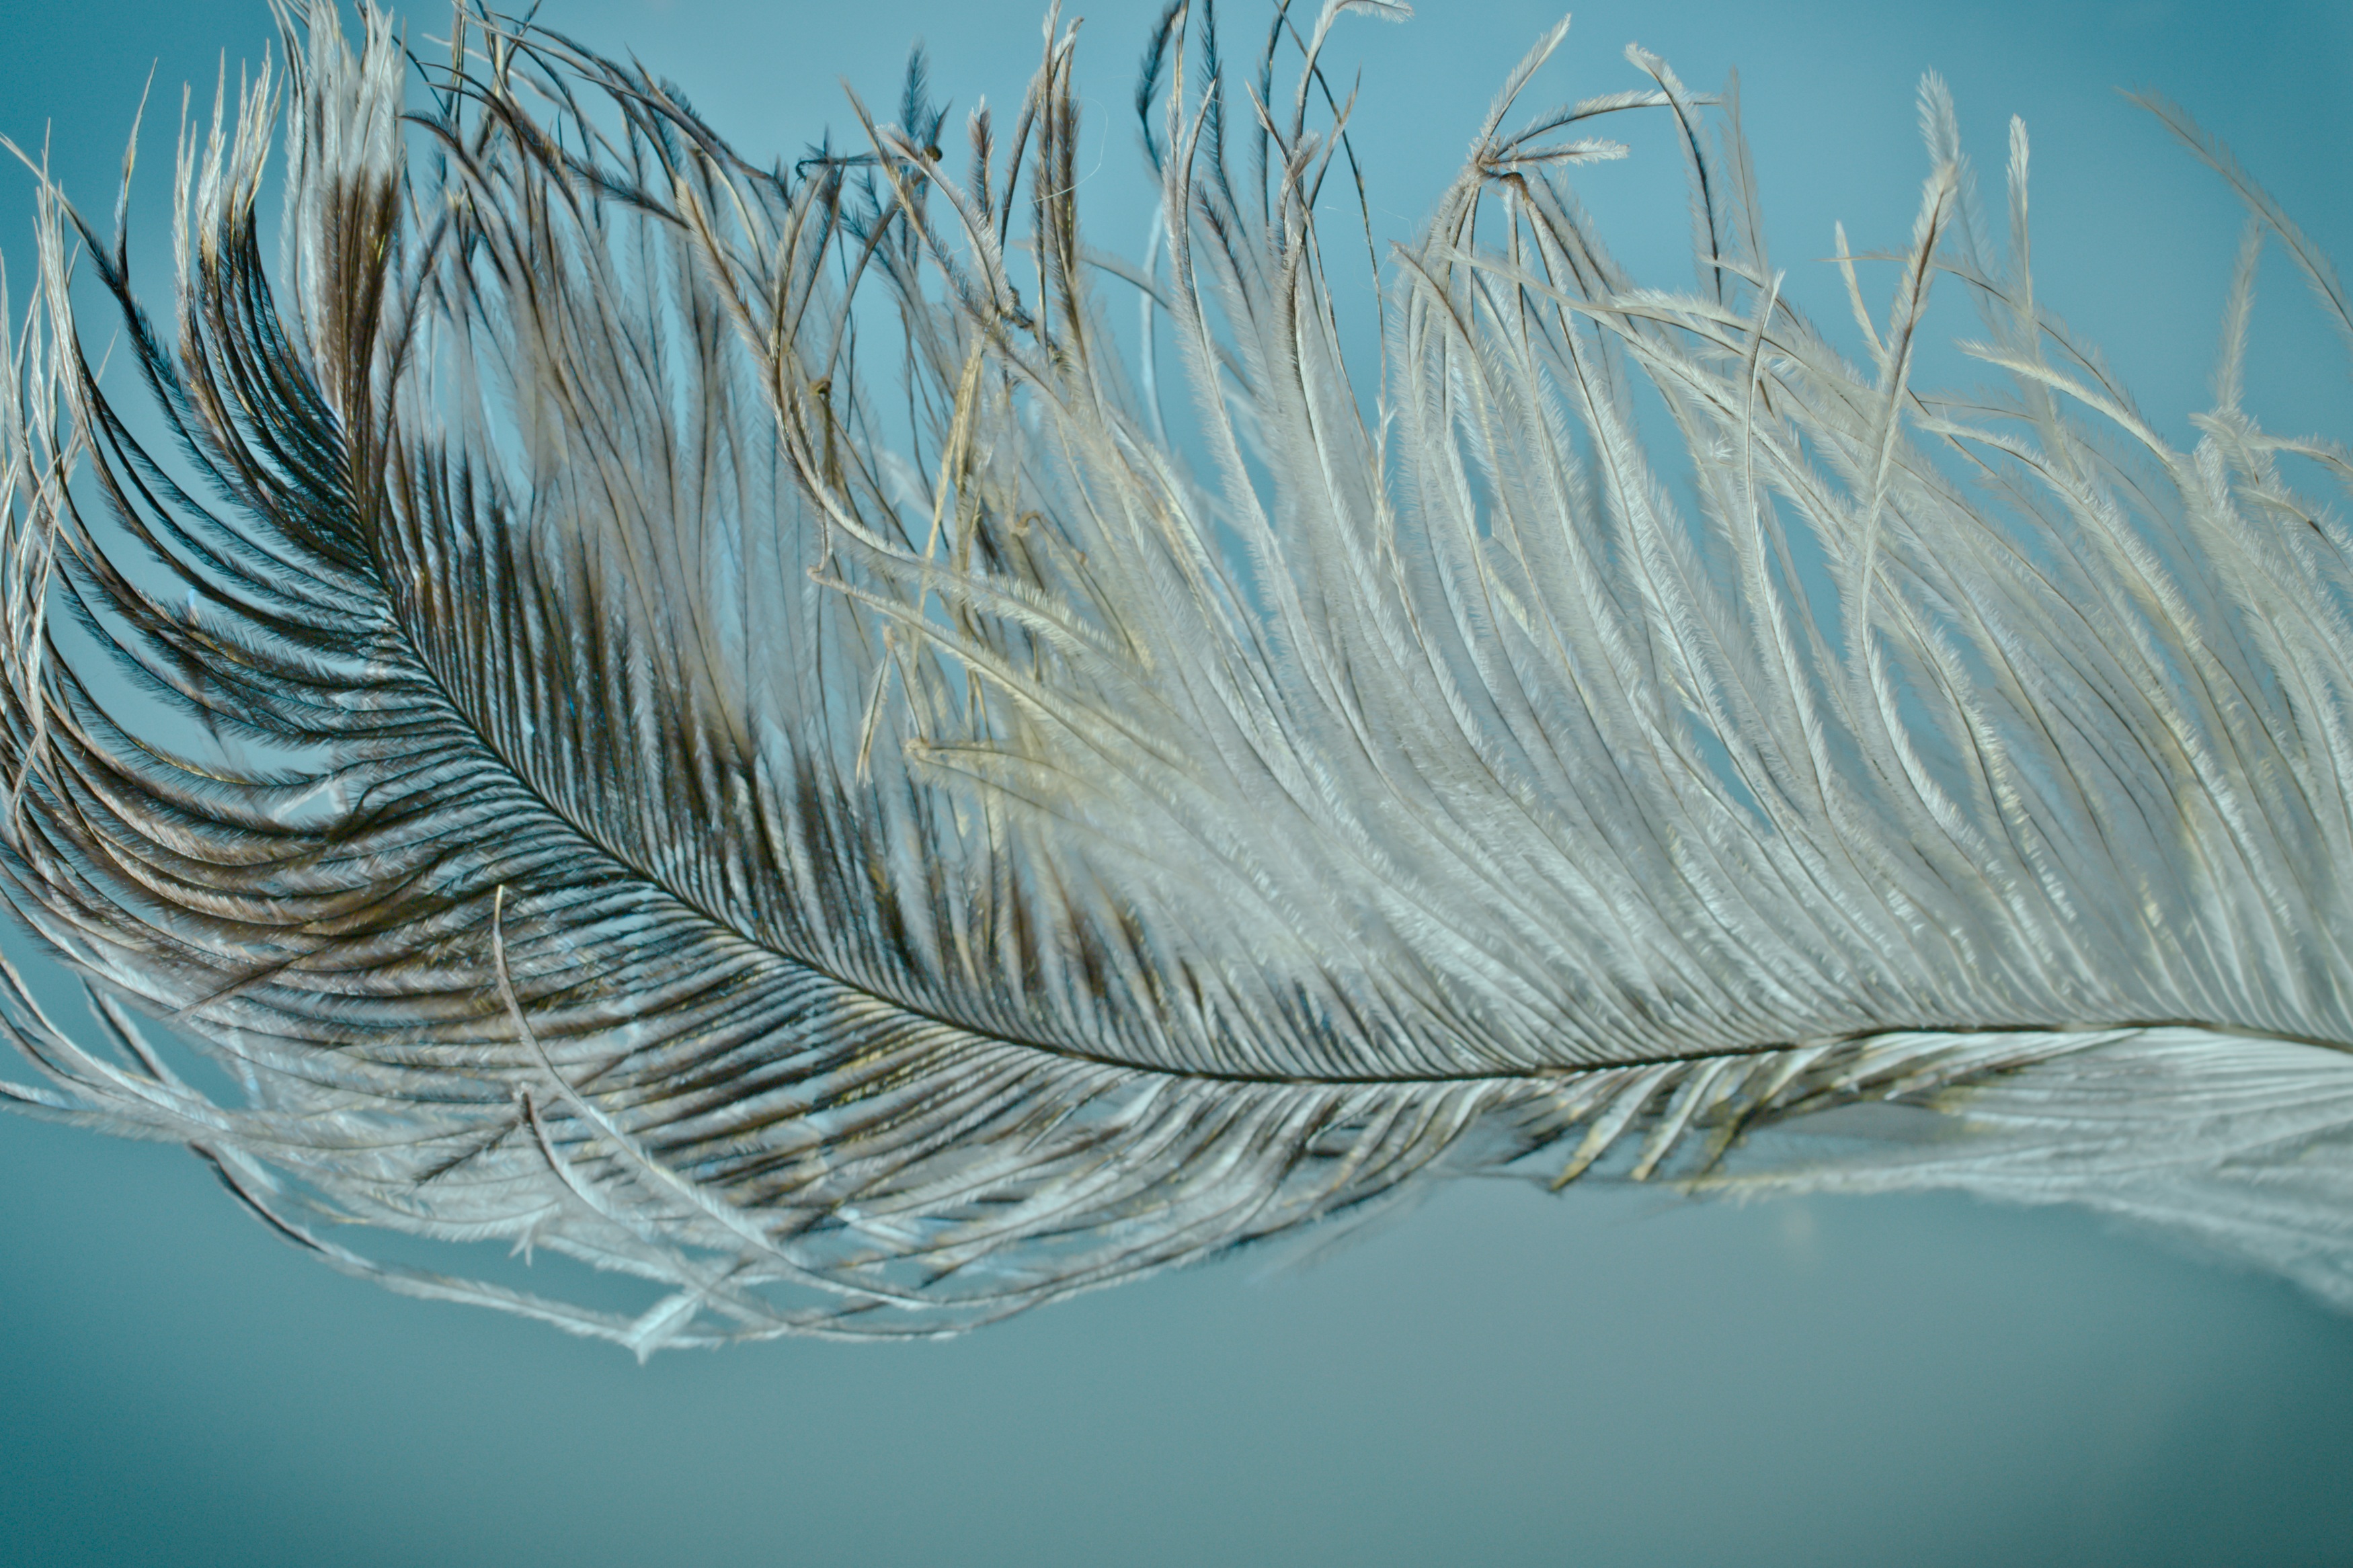
water, bird, wing, wave, wind, spring, blue, close, feather, material, plumage, sketch, tender, strauss, spring dress, airy, bird feather, ease, strauss spring, fashion accessory